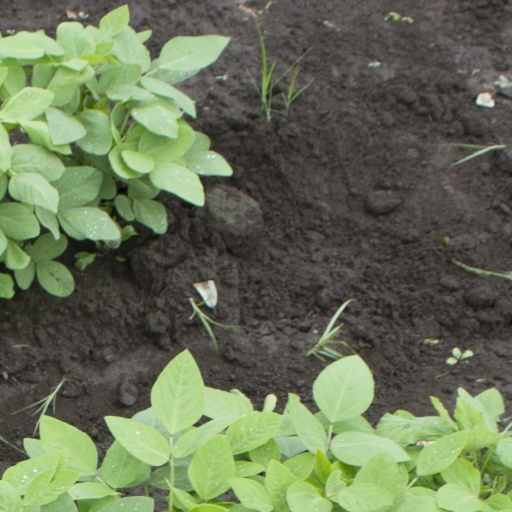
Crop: soybean